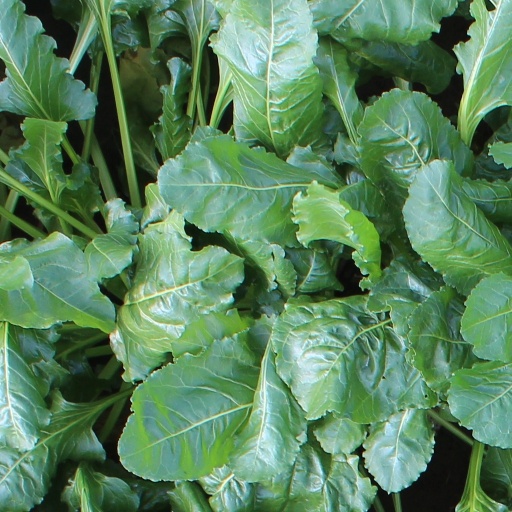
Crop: sugar beet